Aviad Bourla

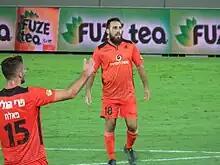
Bourla playing for Bnei Yehuda in 2015

Aviad Bourla is an Israeli footballer playing for Maccabi Herzliya.